Dogtales!

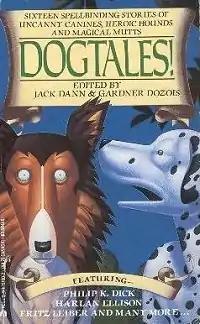
Cover of first edition.

Dogtales! is a themed anthology of science fiction short works edited by American writers Jack Dann and Gardner Dozois. It was first published in paperback by Ace Books in September 1988. It was reissued as an ebook by Baen Books in June 2013.